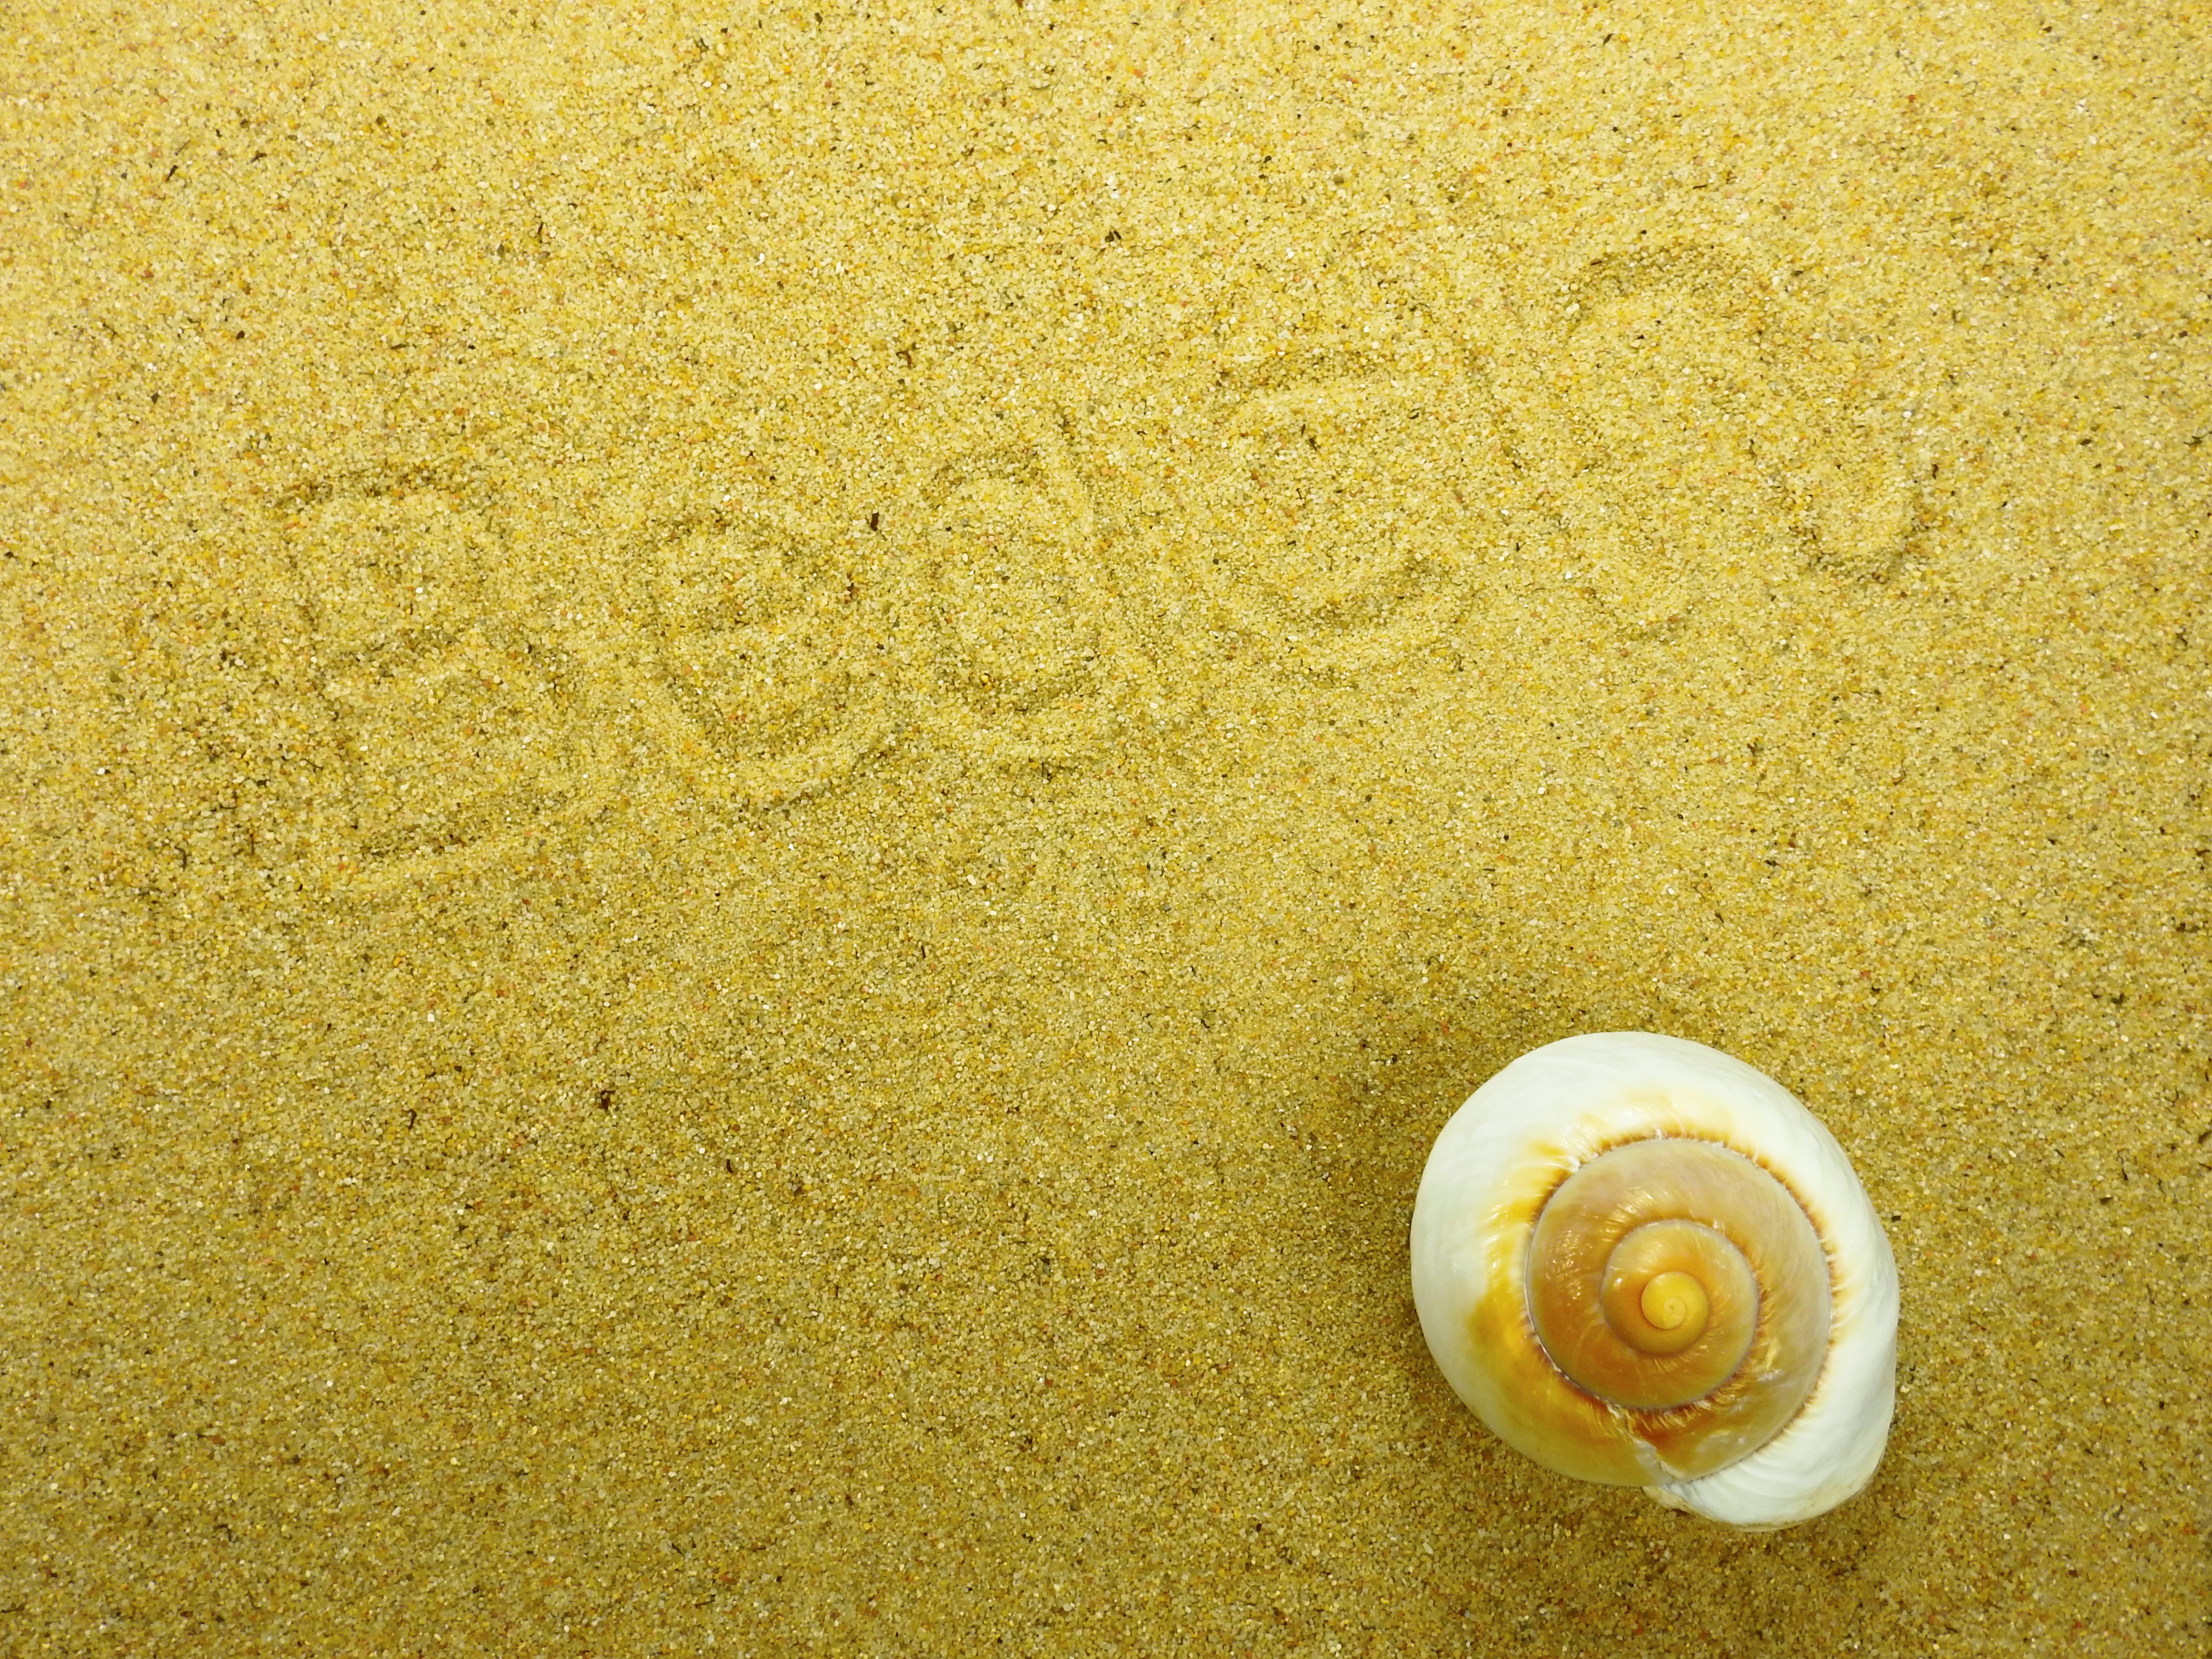
beach, sea, nature, sand, summer, holiday, yellow, material, map, shell, invertebrate, snail, background, postcard, greeting card, recovery, grass family